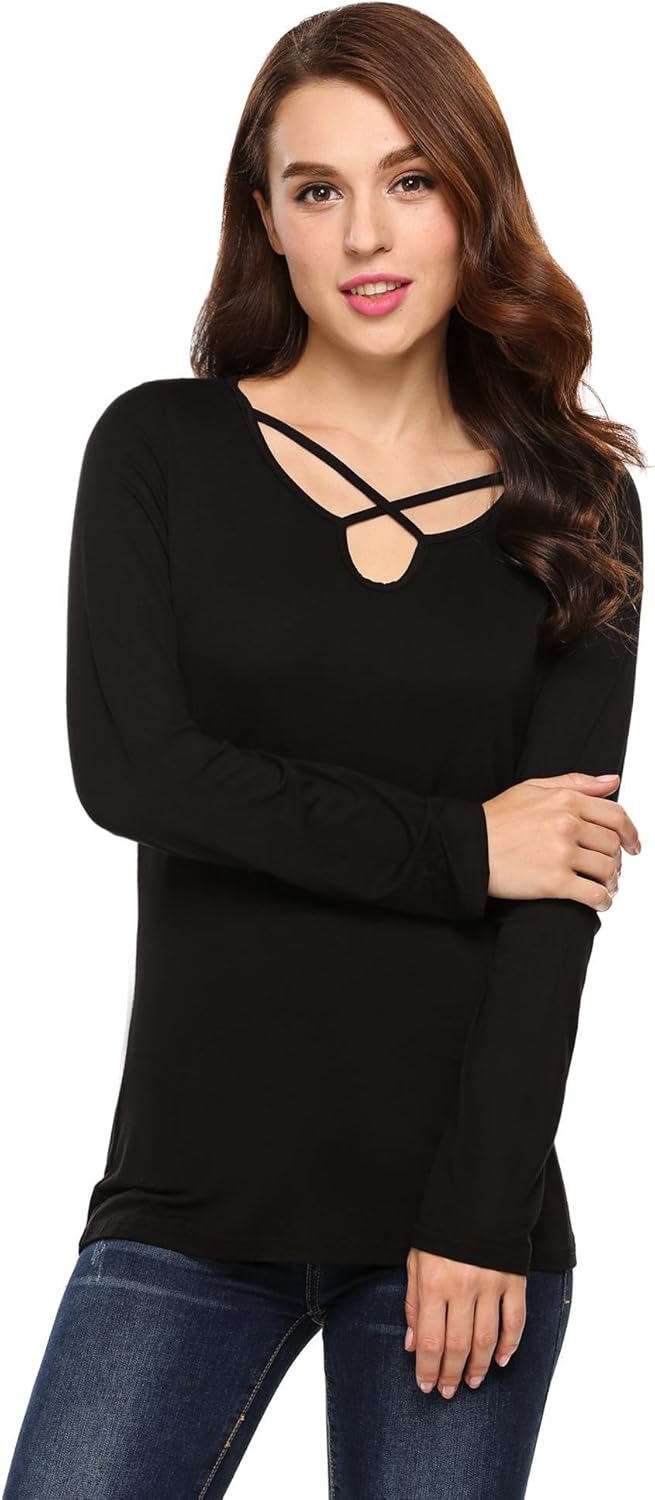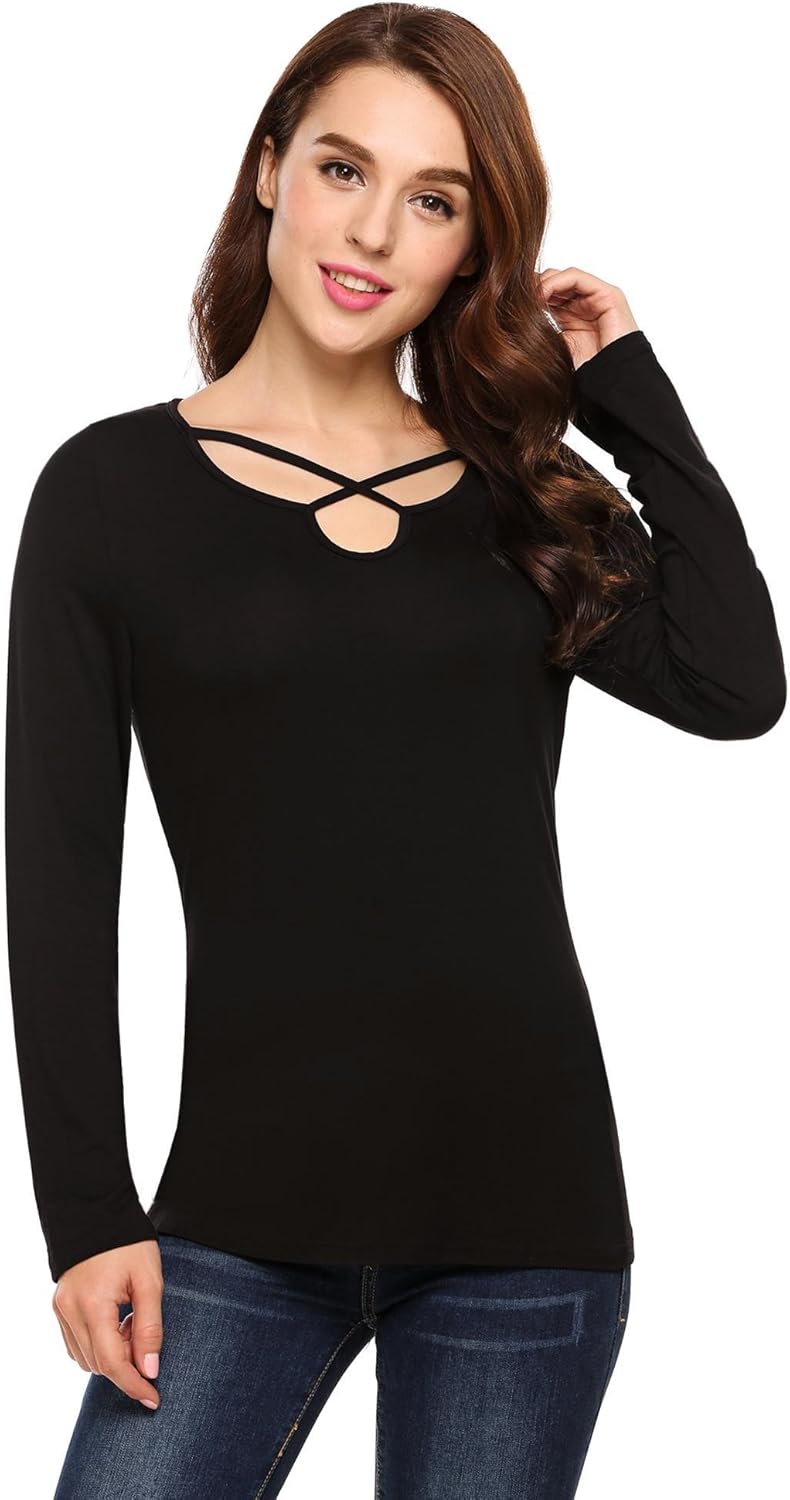
MOFAVOR Women's Criss Cross Front Tunic Tops V Neck Long Sleeve T-Shirt Tops,S-XXXL
Category: AMAZON FASHION
Mofavor Women's Long Sleeve Criss Cross Front Top Shirt 100% Brand New.Brand: MofavorFabric: 95% Polyester, 5% SpandexColor: Black, White, Pink, Navy BlueCollar: Round NeckSleeve: Long SleeveOccasion: Casual, Work, Date and etc.Size S: Shoulder 14.9''----Sleeve 23.6''----Bust 34.6''----Waist 29.1''----Center Back Length 24.4''Size M: Shoulder 15.4''----Sleeve 24.0''----Bust 36.6''----Waist 31.1''----Center Back Length 24.8''Size L: Shoulder 16.1''----Sleeve 24.4''----Bust 39.6''----Waist 34.1''----Center Back Length 25.2''Size XL: Shoulder 16.8''----Sleeve 24.8''----Bust 42.6''----Waist 37.1''----Center Back Length 25.6''Size XXL: Shoulder 17.5''----Sleeve 24.8''----Bust 45.6''----Waist 40.1''----Center Back Length 25.6''Size 3XL: Shoulder 18.2''----Sleeve 24.8''----Bust 48.6''----Waist 43.1''----Center Back Length 25.6''
Features: Polyester,Spandex | Pull On closure | Comfort- This cross front top is composed of 95% polyester, 21% spandex. Look good, feel even better in soft, stretchy and breathable clothing | Color Veriety - The long sleeve casual tops offer a variety of 20 different colors for you to choose the one that best fulfills your needs, such as black, white, pink and navy blue | Style - The women's keyhole round neck top is a cute and comfortable accessory to add to your wardrobe. For the autumn, you can wear it along with your favorite pair of leggings or jeans for a fashionable look | Occasion: It is suitable for a casual everyday look and any occasions especially for office, home, party and dating | Sizing - There are 22 sizes available. Please refer to the specific measurement chart to ensure you the utmost satisfaction possible with this product